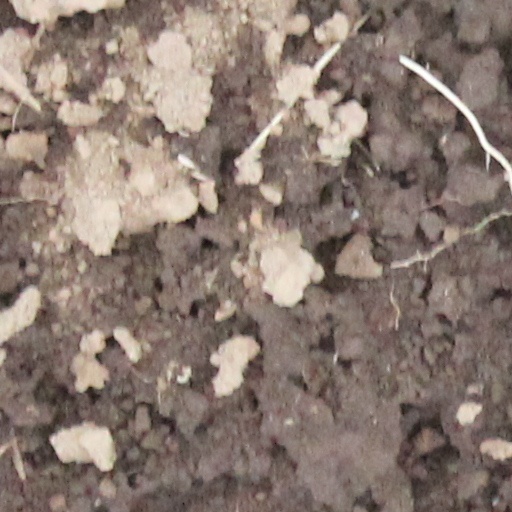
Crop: wheat